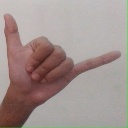
अक्षर: द